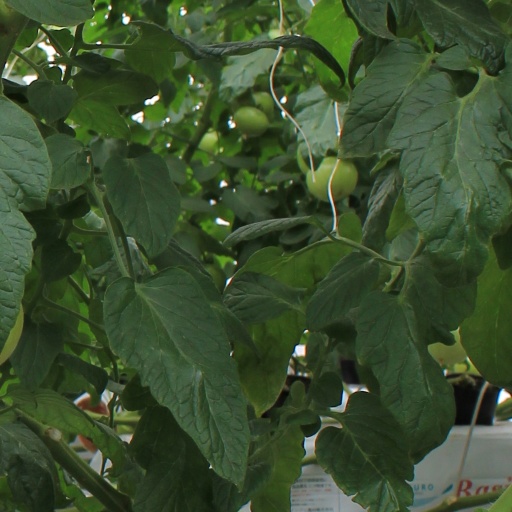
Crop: tomato